Wataru Sakata

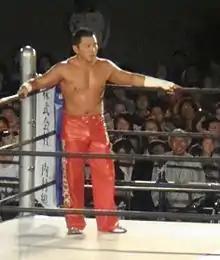
Sakata in Hustle.

In 2004, Sakata started appearing in off-beat wrestling "opera" federation Hustle due to its business relationship with Zero-One. After a match in his home promotion, Sakata was approached by Private Shimada and offered a place in Generalissimo Takada's villainous Monster Army, but Wataru rejected the offer and gave Shimada a tombstone piledriver, announcing he was going to join babyface faction Hustle Army instead. As part of this faction, Sakata was placed in matches against fellow MMA fighters from the Monster Army like Kevin Randleman and Dan Bobish, sometimes teaming up with Shamoji Fujii. However, Sakata was later put in a hair vs. hair match against Umanosuke Anjo and was defeated, being forced to shave his head, which took its toll on his morale. Declaring himself to be unworthy of the Hustle Army, he ran away from the stable and instead worked to be accepted in Monster Army, but he was rejected after losing to Toshiaki Kawada in his entrance test.